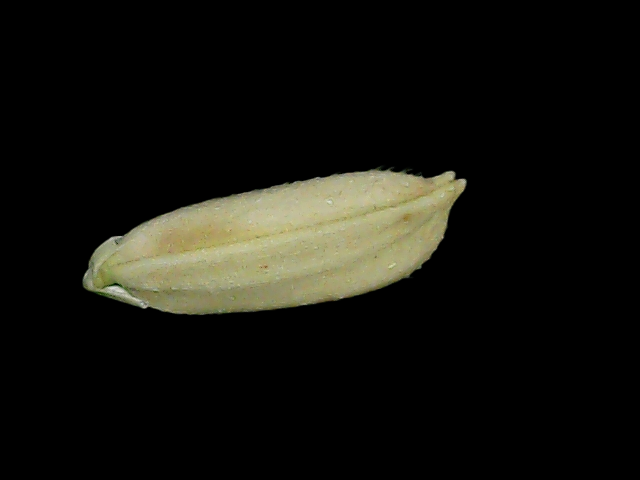
Rice variety: Br23